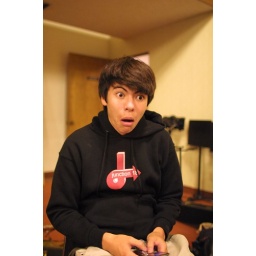
Just saw your dog get run over by a car